Teti

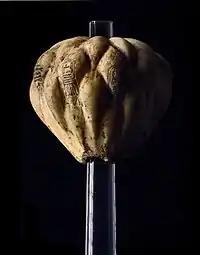
Piriform mace head inscribed with the cartouche of Teti, Imhotep Museum

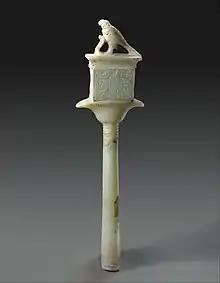
Sistrum inscribed with the name of Teti

Teti's Horus name "Sehoteptawy", "He who pacifies the Two Lands", probably indicates that he must have led military pacification operations near the start of his reign. During Teti's reign, high officials were beginning to build funerary monuments that rivaled that of the pharaoh. His vizier, Mereruka, built a mastaba tomb at Saqqara which consisted of 33 richly carved rooms, the biggest known tomb for an Egyptian nobleman. This is considered to be a sign that Egypt's wealth was being transferred from the central court to the officials, a slow process that culminated in the end to the Old Kingdom.